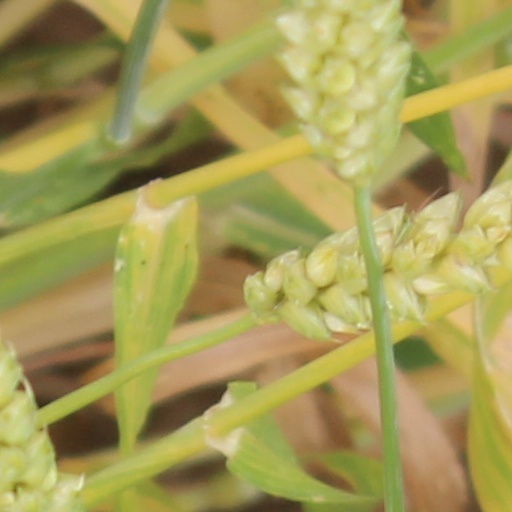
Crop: wheat